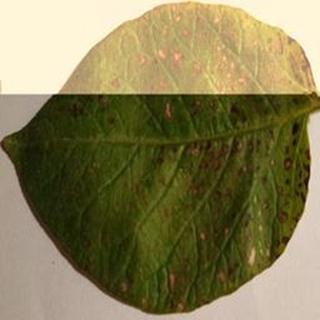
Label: potato_early_blight